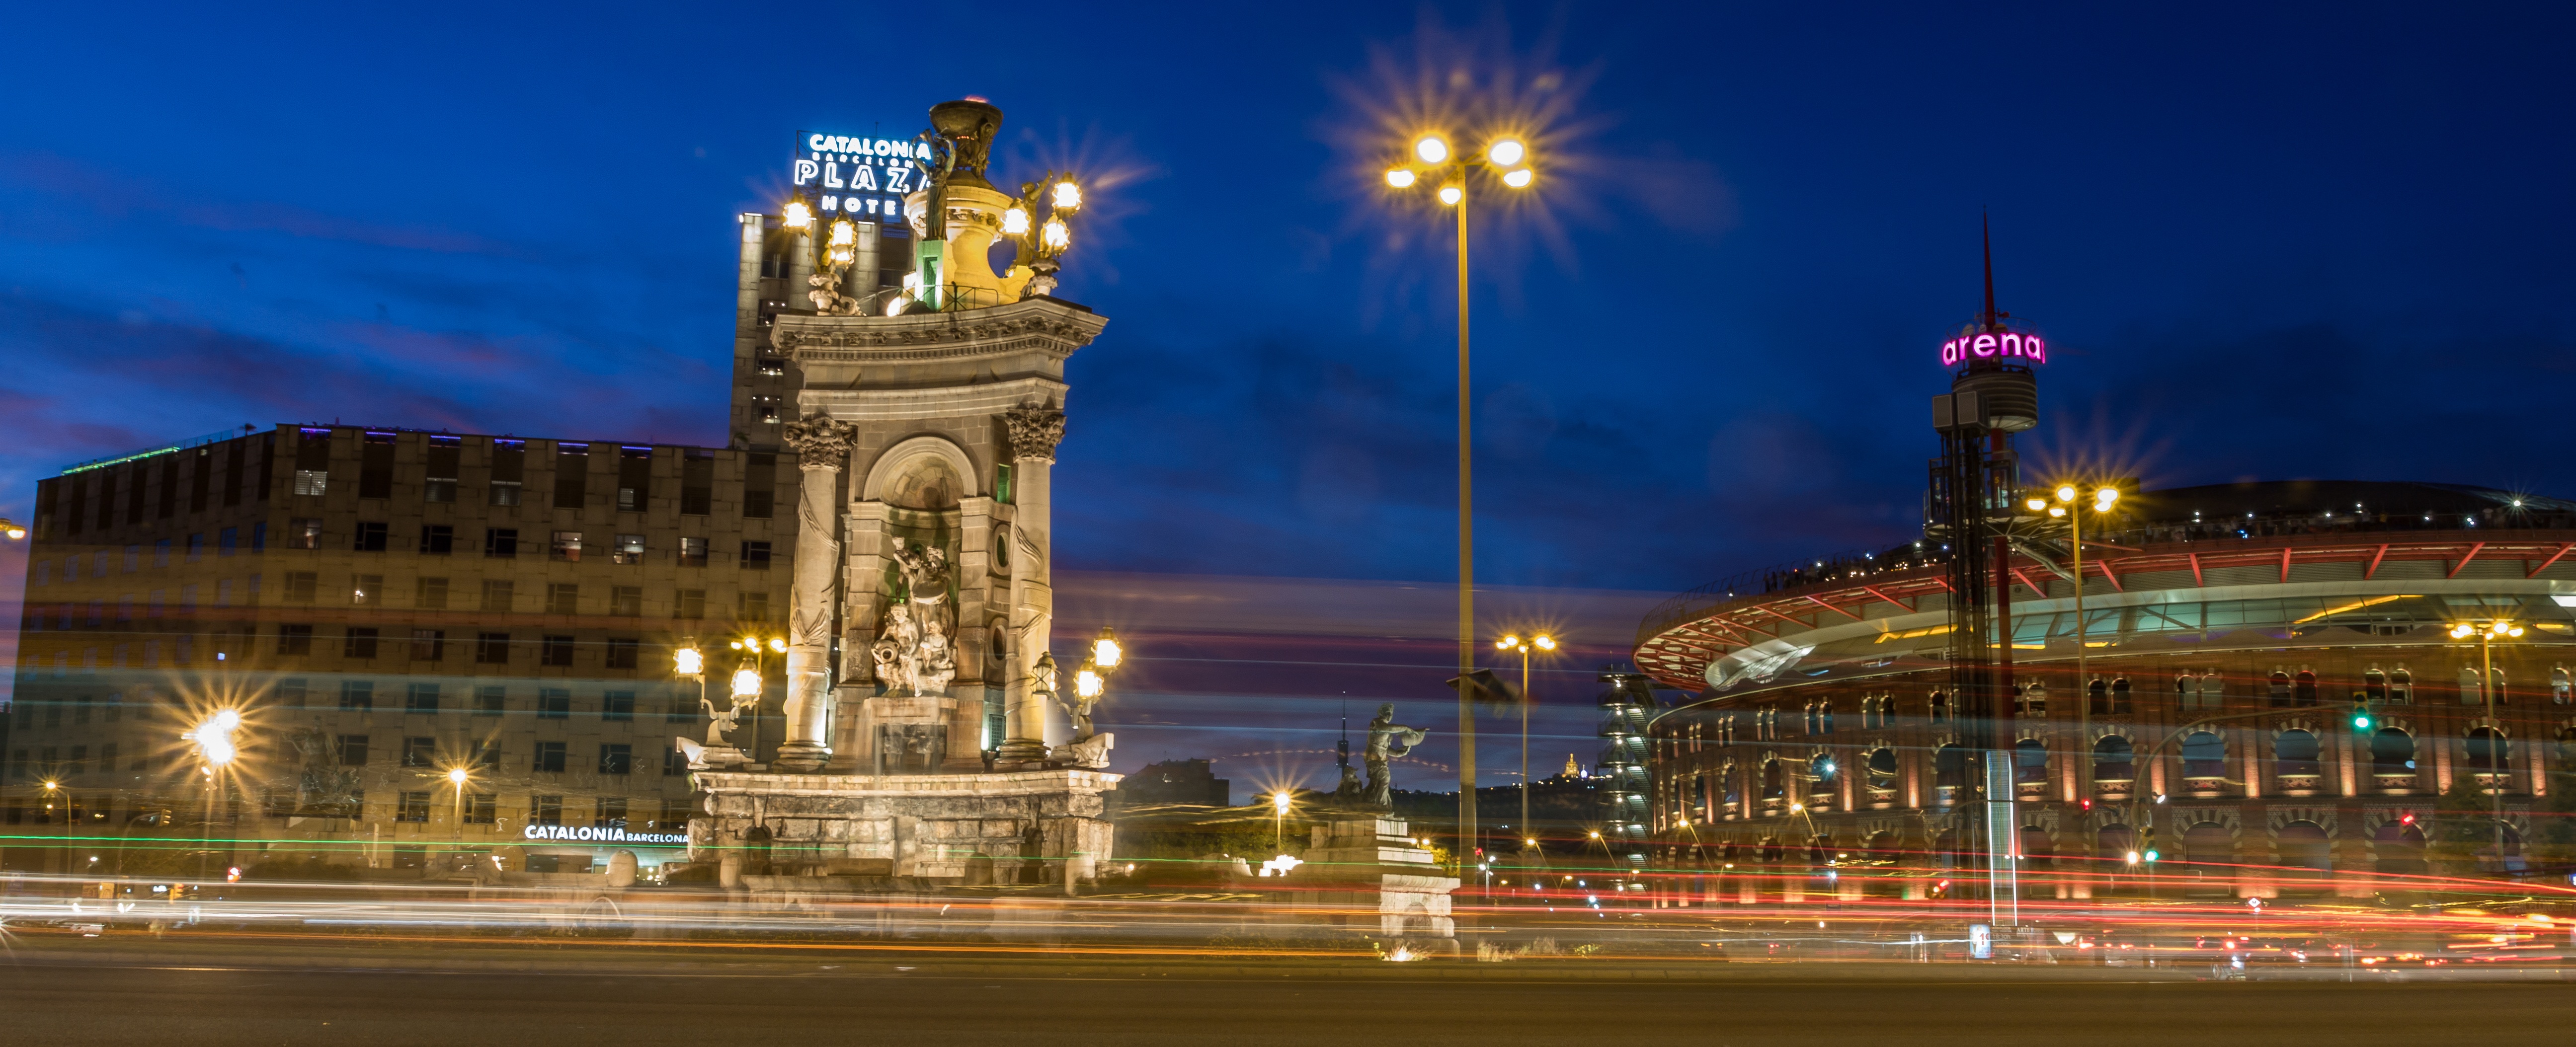
skyline, night, city, skyscraper, cityscape, panorama, downtown, evening, plaza, landmark, movement, barcelona, town square, metropolis, plaza espana, human settlement, metropolitan area